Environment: lab
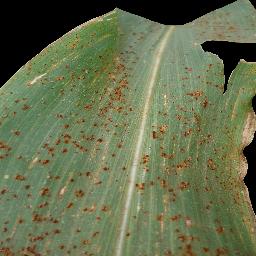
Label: common_rust